Allan Cunningham (botanist)

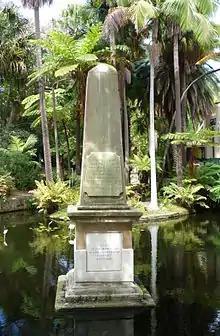
Cunningham memorial obelisk in the Royal Botanic Garden, Sydney

Some of Australia's plants: "Araucaria cunninghamii" (hoop pine), "Archontophoenix cunninghamiana" (Bangalow palm), "Banksia cunninghamii", "Lysiphyllum cunninghamii" (jigal), "Casuarina cunninghamiana" (river sheoak), "Centipeda cunninghamii" (old man weed), "Ficus cunninghamii", "Medicosma cunninghamii" (bone wood), "Nothofagus cunninghamii" (myrtle tree, Tasmania), "Pennantia cunninghamii" (brown beech), and "Polyosma cunninghamii" (rainforest featherwood) commemorate Allan and his brother Richard, a botanist. The Cunningham Highway is named in honour of Allan. The genus "Alania" was created by Endlicher in Cunningham's honour. Robert Brown named the conifer genus "Cunninghamia" after both Allan Cunningham and Dr. James Cunningham, a British doctor who introduced the trees into cultivation in 1702.